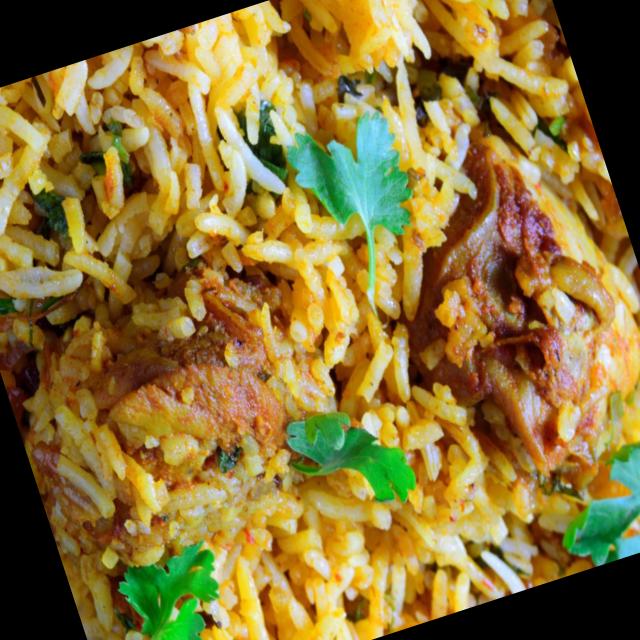
Dish: biryani